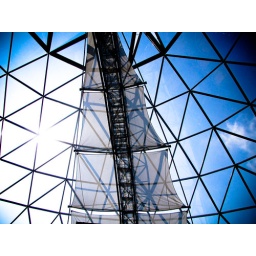
The glass roof over Victoria Square looks even more spectacular with a blue sky!